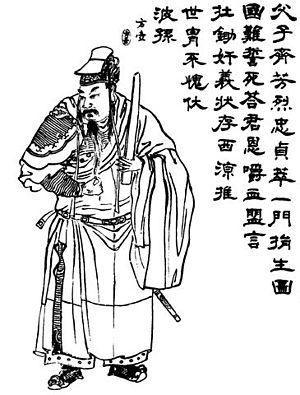
Ma Teng, mort en février 211, est un chef de guerre chinois.